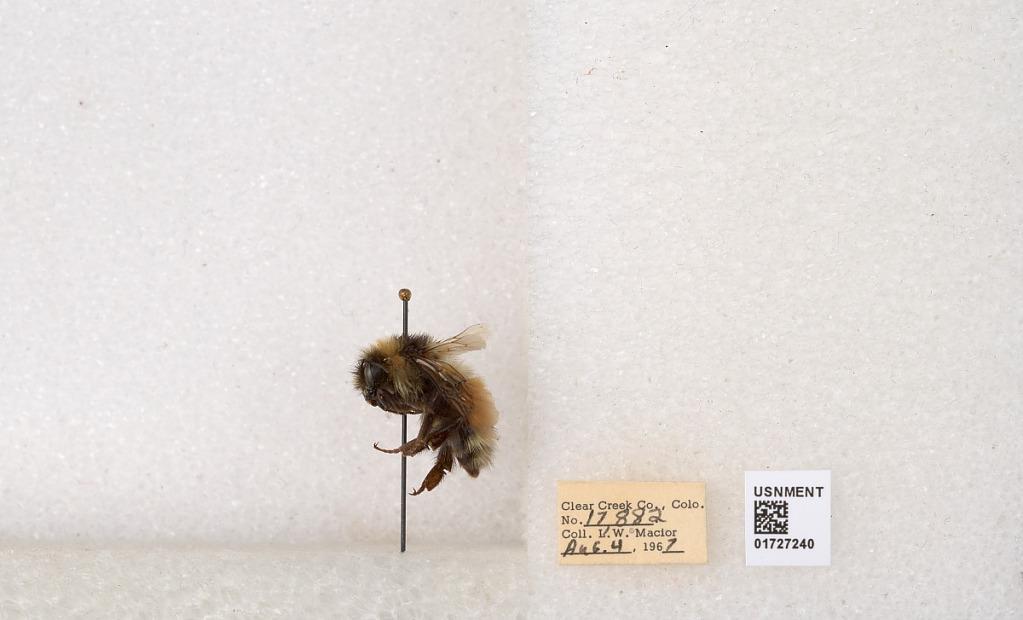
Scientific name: Bombus (Pyrobombus) sylvicola Kirby
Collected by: L. Macior
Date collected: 1967-8-4
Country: United States
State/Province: Colorado
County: Clear Creek
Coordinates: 39.6891, -105.644